Alive in France

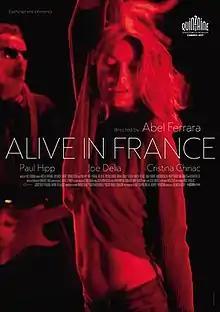
Film poster

Alive in France is a 2017 French documentary film about American filmmaker Abel Ferrara touring and performing rock and roll with his band. The documentary was directed by Ferrara. It premiered as part of the 2017 Cannes Film Festival Directors' Fortnight.